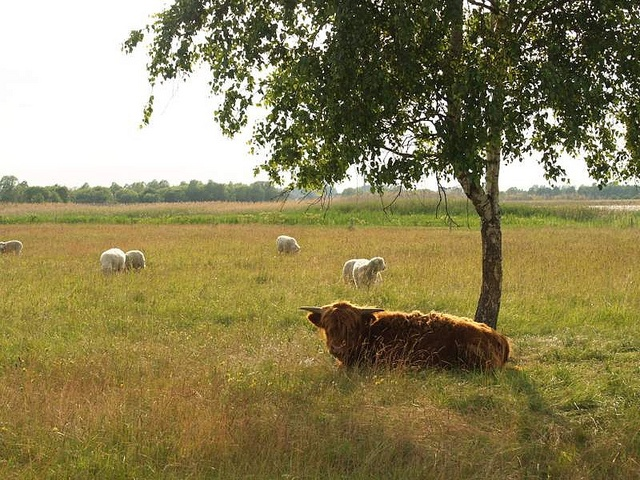
Native animals in large open area in rural setting.
A cow lying in a grassy field under a small tree and looking at the camera, with five sheep standing and grazing in the distance behind.
A cow sits beneath a tree while sheep graze in the background.
A group of sheep grazing on a field with a tree nearby
A bull and five sheep in a field.